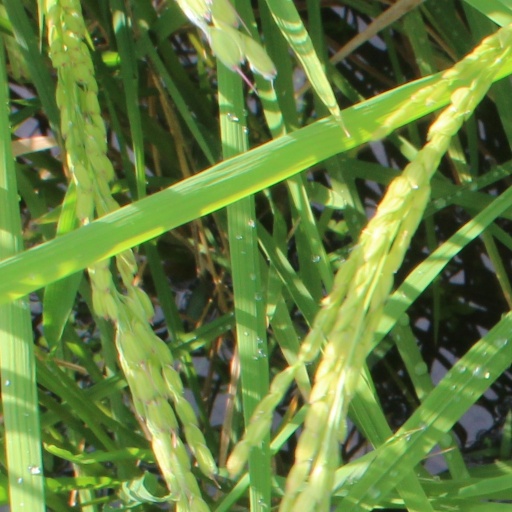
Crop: rice